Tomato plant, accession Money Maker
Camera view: bottom (45 deg); turntable rotation: 210 degrees
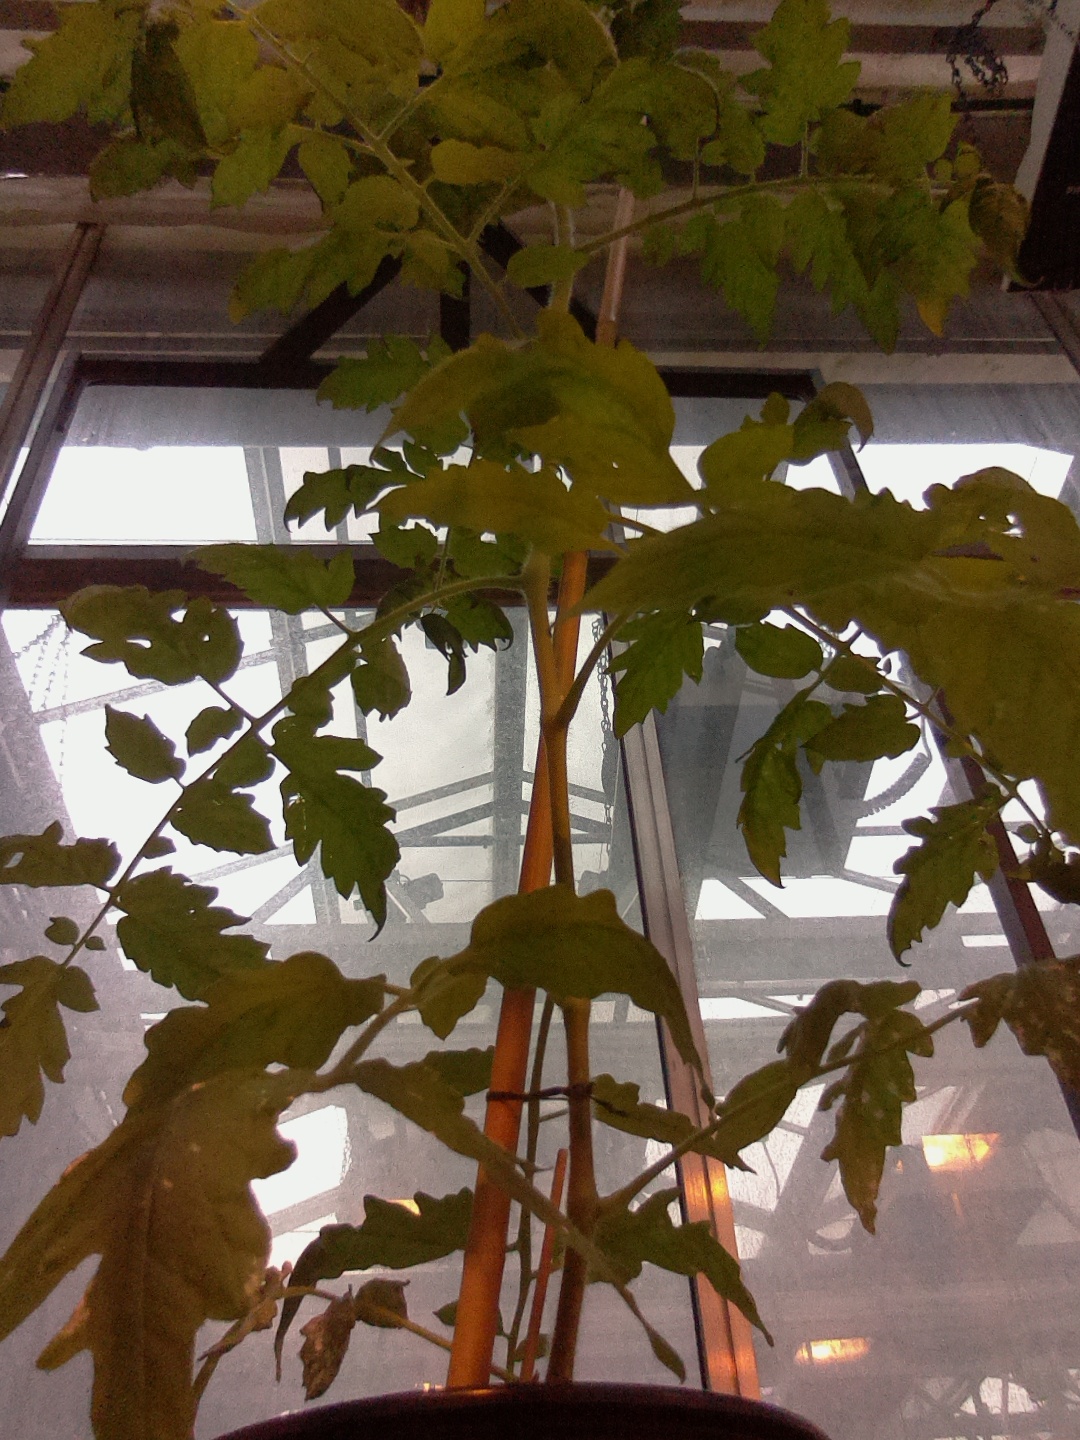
BBCH growth stage 20: First Side shoot start formed